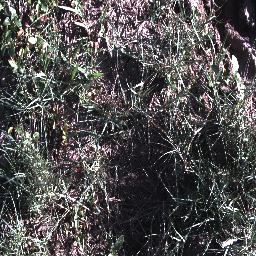
Label: negative